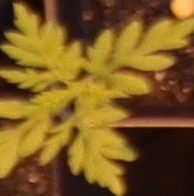
Label: Ragweed